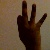
The image shows a hand gesture representing the number 9 in Indian Sign Language.